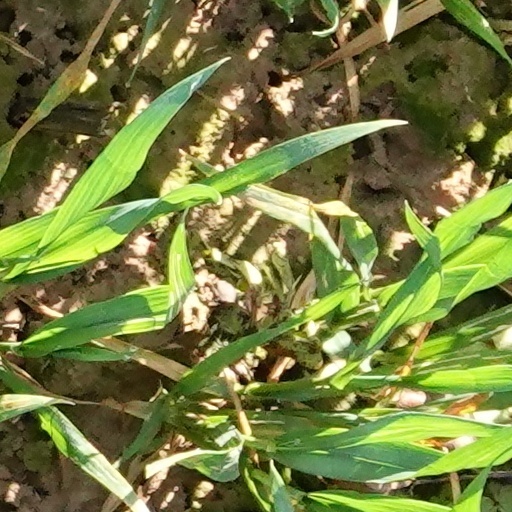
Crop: wheat